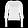
Label: Pullover